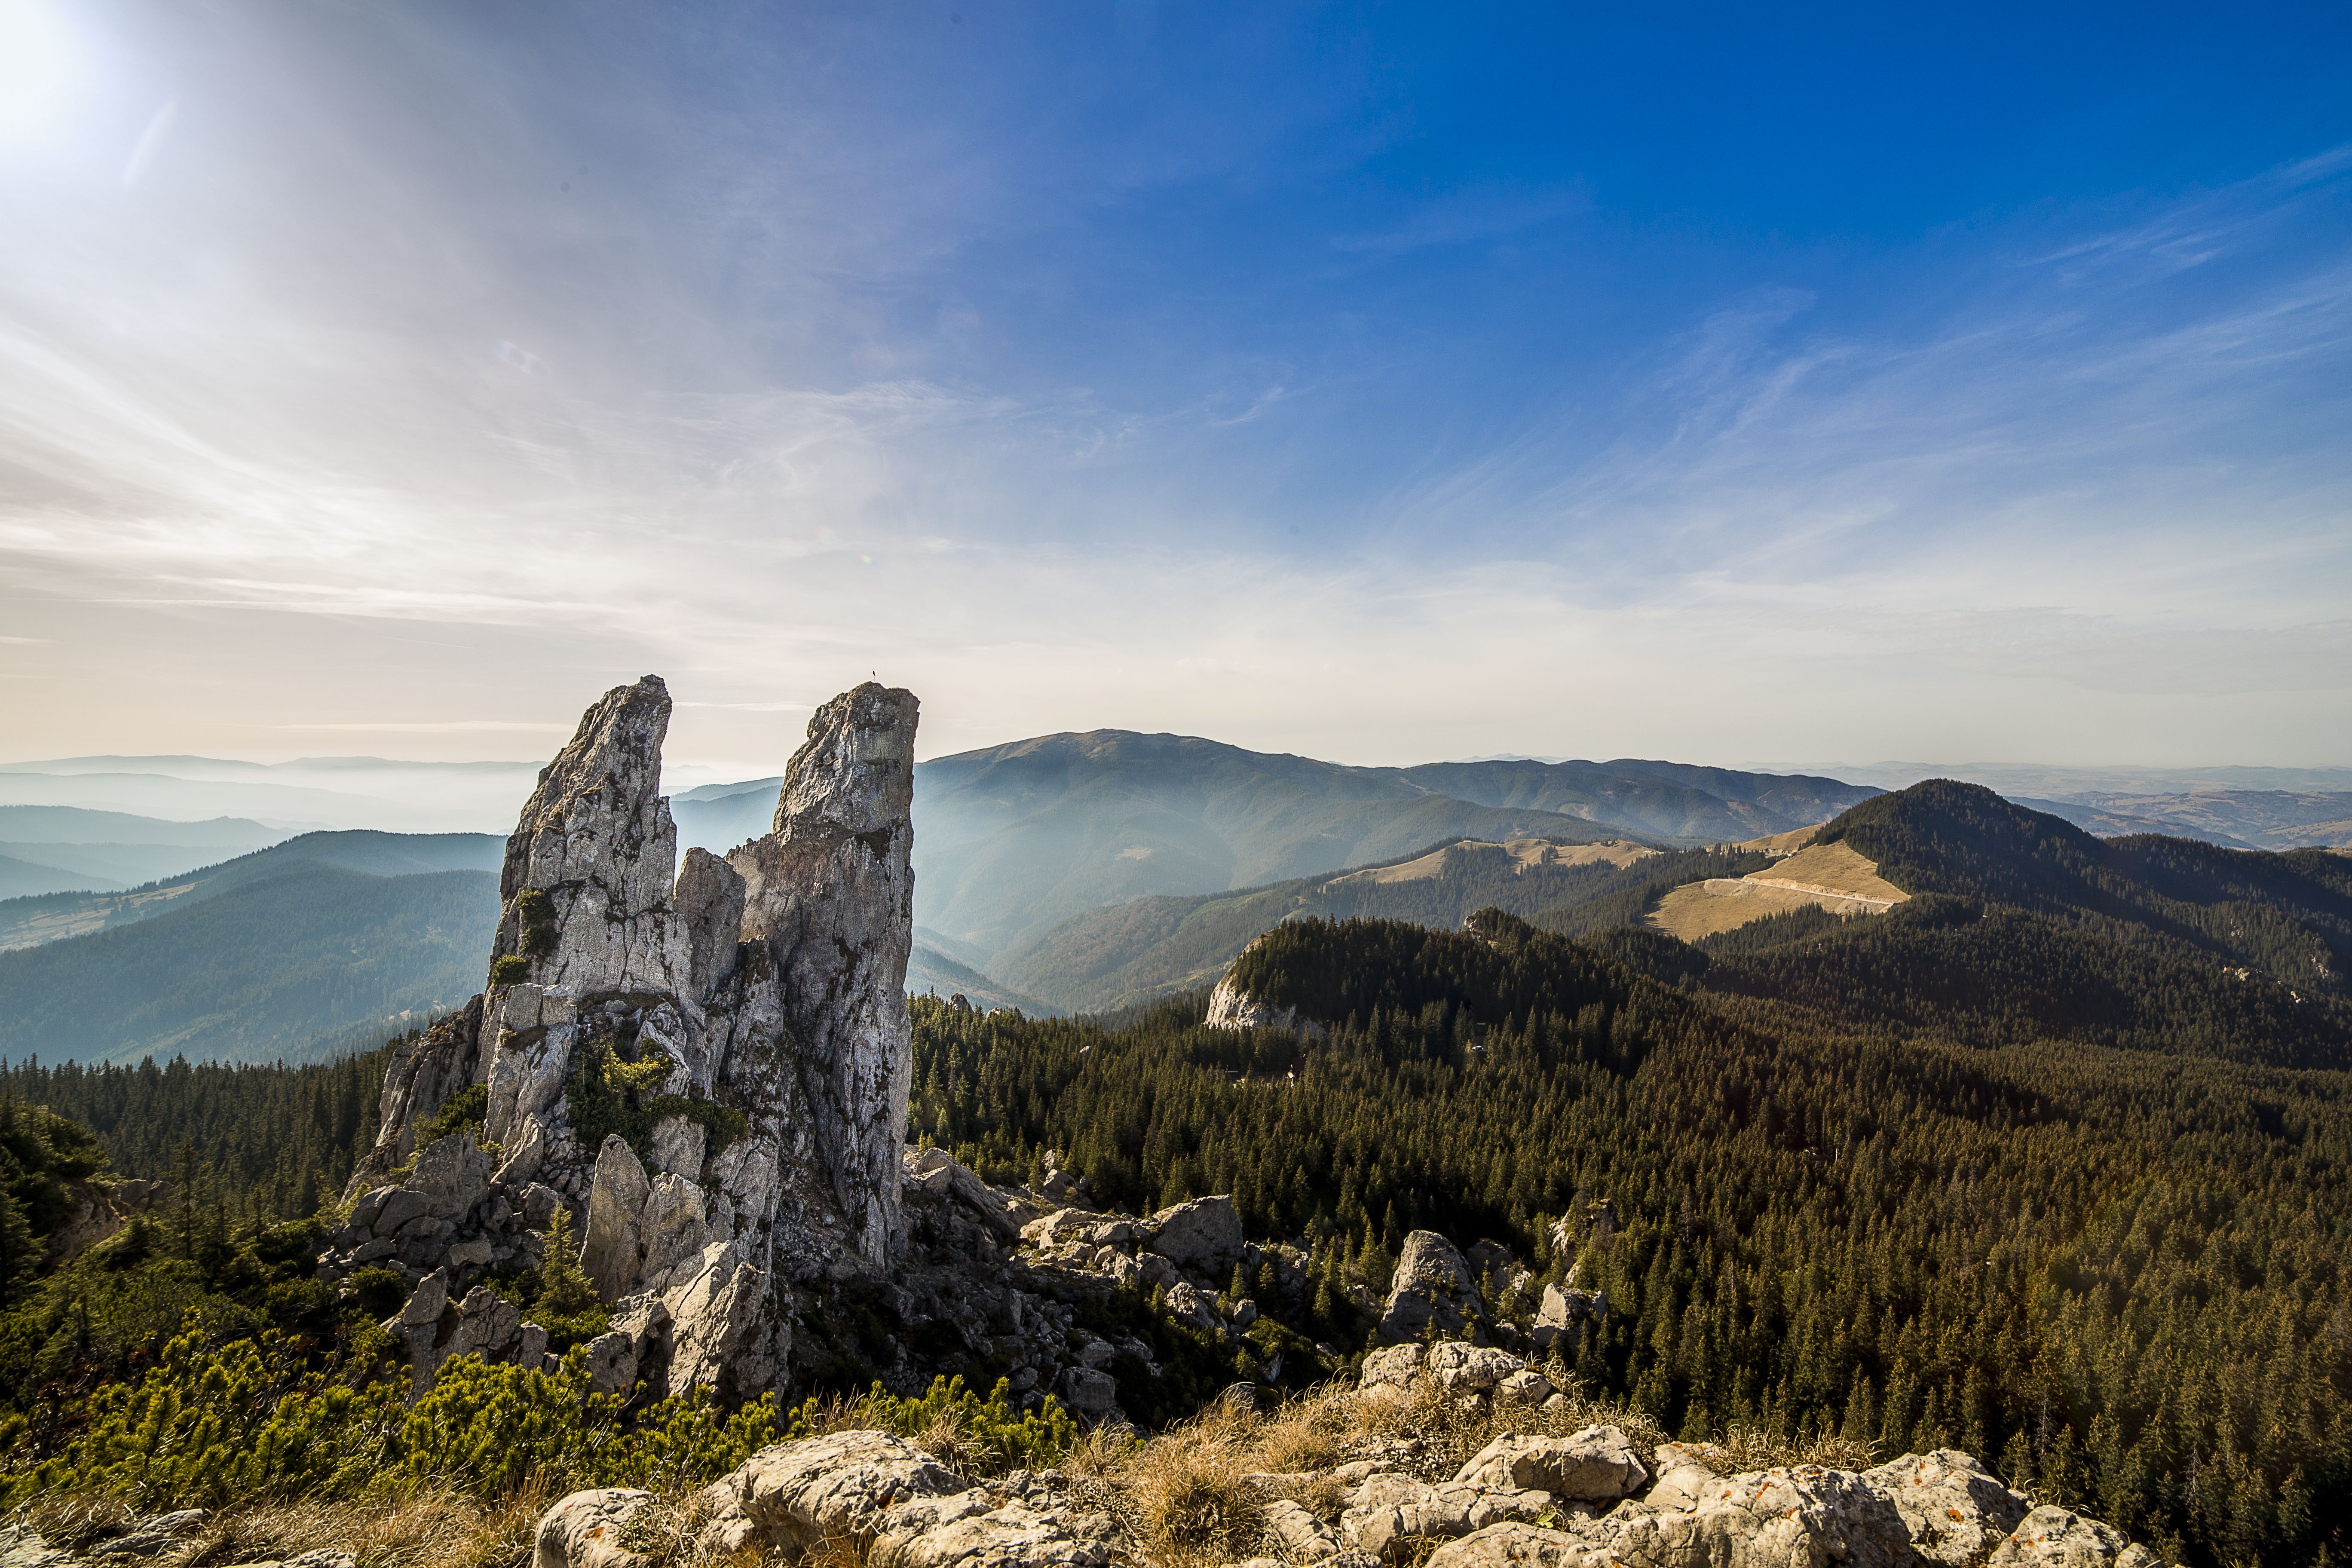
mountainous landforms, mountain, sky, mountain range, wilderness, ridge, highland, atmospheric phenomenon, rock, tree, hill, alps, national park, massif, cloud, fell, summit, landscape, valley, horizon, forest, hill station, mount scenery, outcrop, panorama, wildflower, batholith